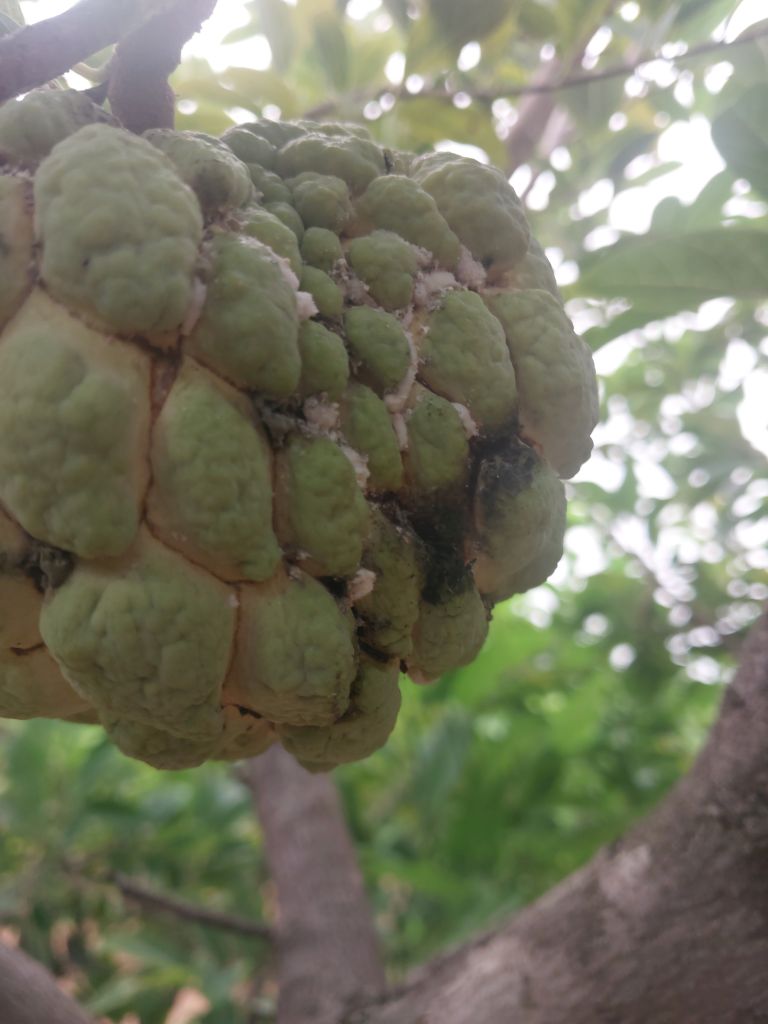
Disease label: Athracnose